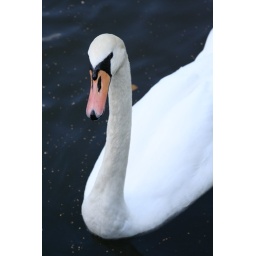
Swans swimming in a lake in Aulako park